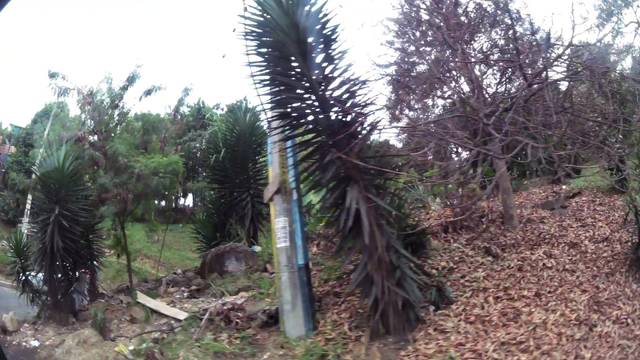
Region: Colombia
Coordinates: 6.233, -75.542